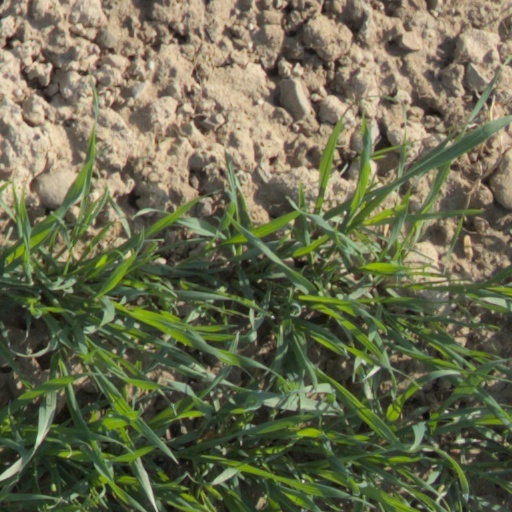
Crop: wheat